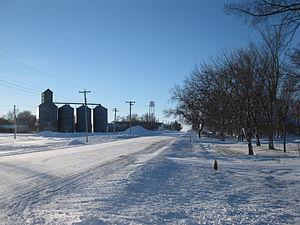
Hosmer est une municipalité américaine située dans le comté d'Edmunds, dans l'État du Dakota du Sud. Selon le recensement de 2010, elle compte 208 habitants. La municipalité s'étend sur une superficie de 0,99 milles carrés.